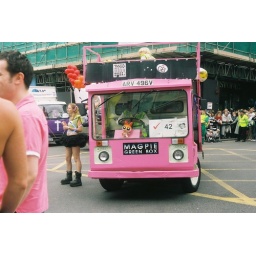
A fairy girl with the Magpie vehicle, by the clock tower in Brighton.